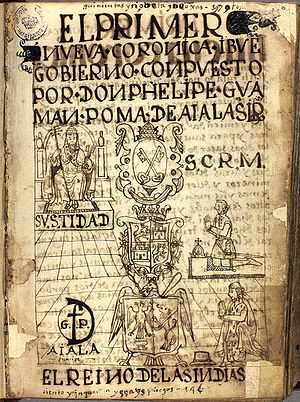
Felipe Guaman Poma de Ayala
Titelbladet i håndskriftet, El primer nueva corónica y buen gobierno, hvor Felipe Guaman Poma de Ayala, sammen med kongen af Spanien knæler foran paven.
Felipe Guaman Poma de Ayala, også kendt som Guamán Poma eller Huamán Poma, var en Andes-indianer fra det sydlige Peru, som i 1612-15 skrev en rapport til den spanske konge om forholdene i Peru efter den spanske erobring af Inkariget.